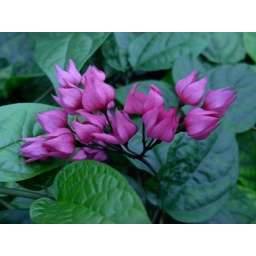
magenta flowers in the butterfly garden, National Zoo